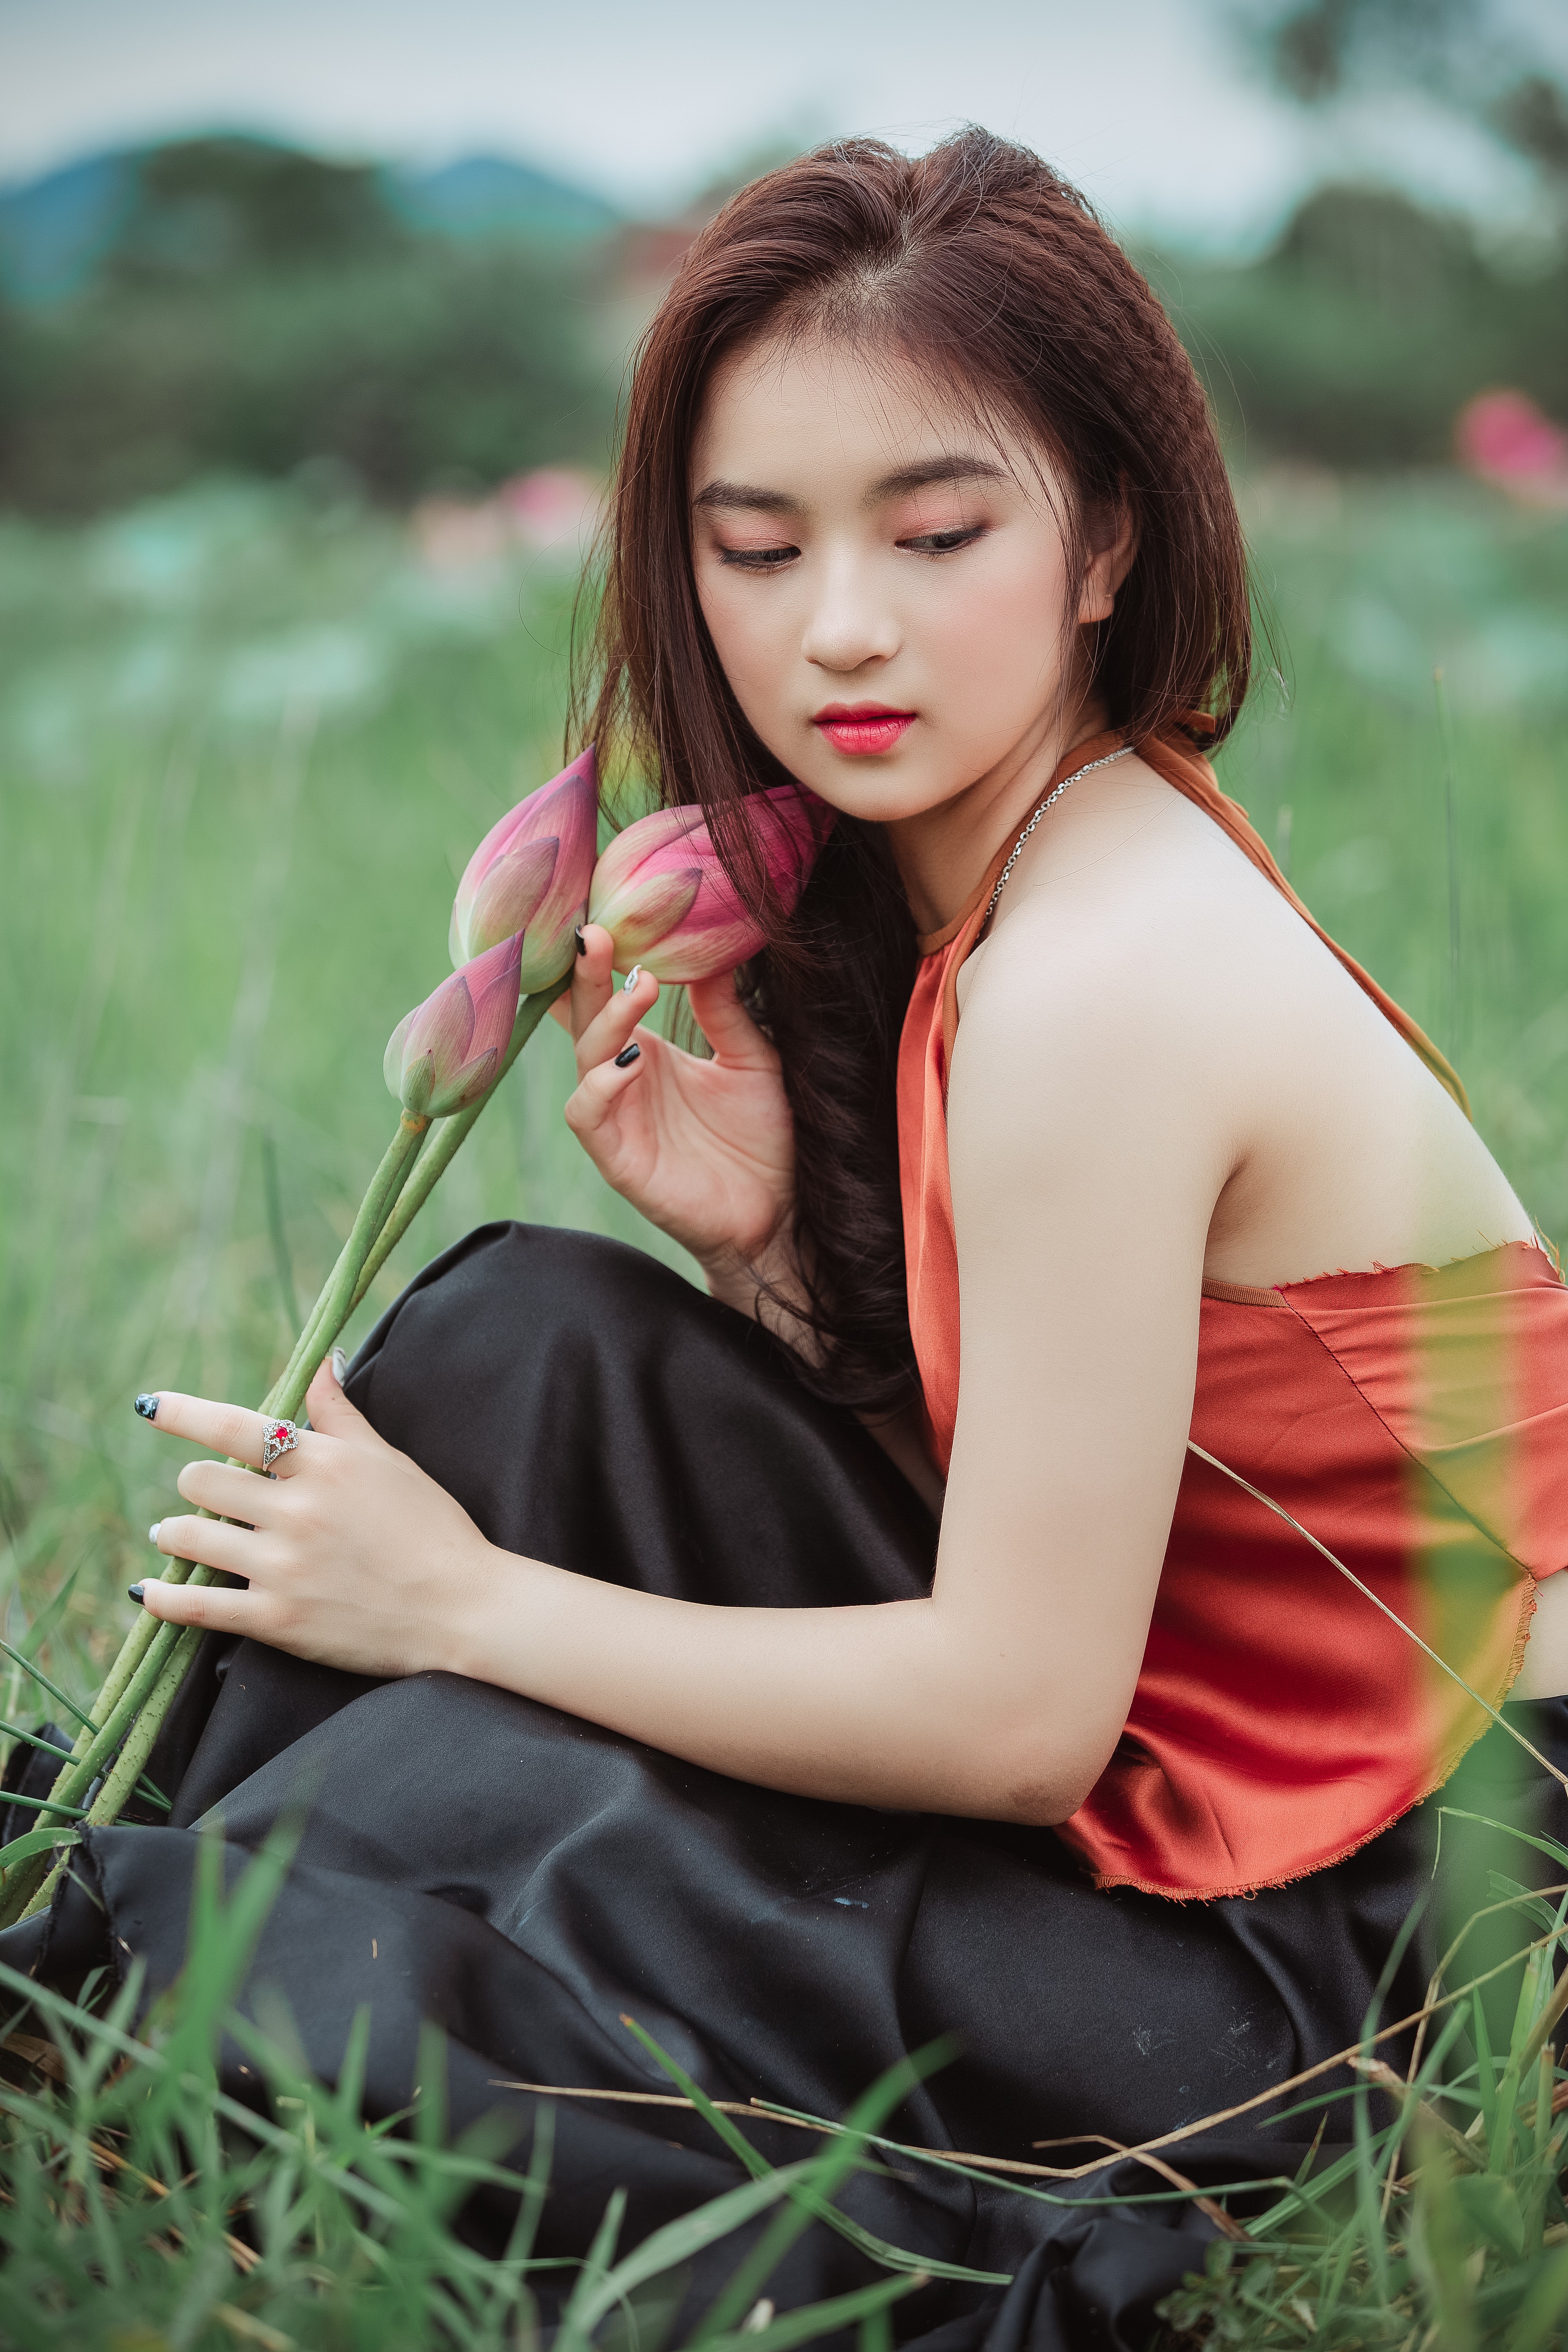
People in nature, beauty, photo shoot, model, photography, lip, grass, sitting, long hair, plant, dress, brown hair, black hair, smile, daydream, fawn, portrait photography